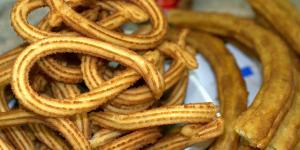
churros clasicos